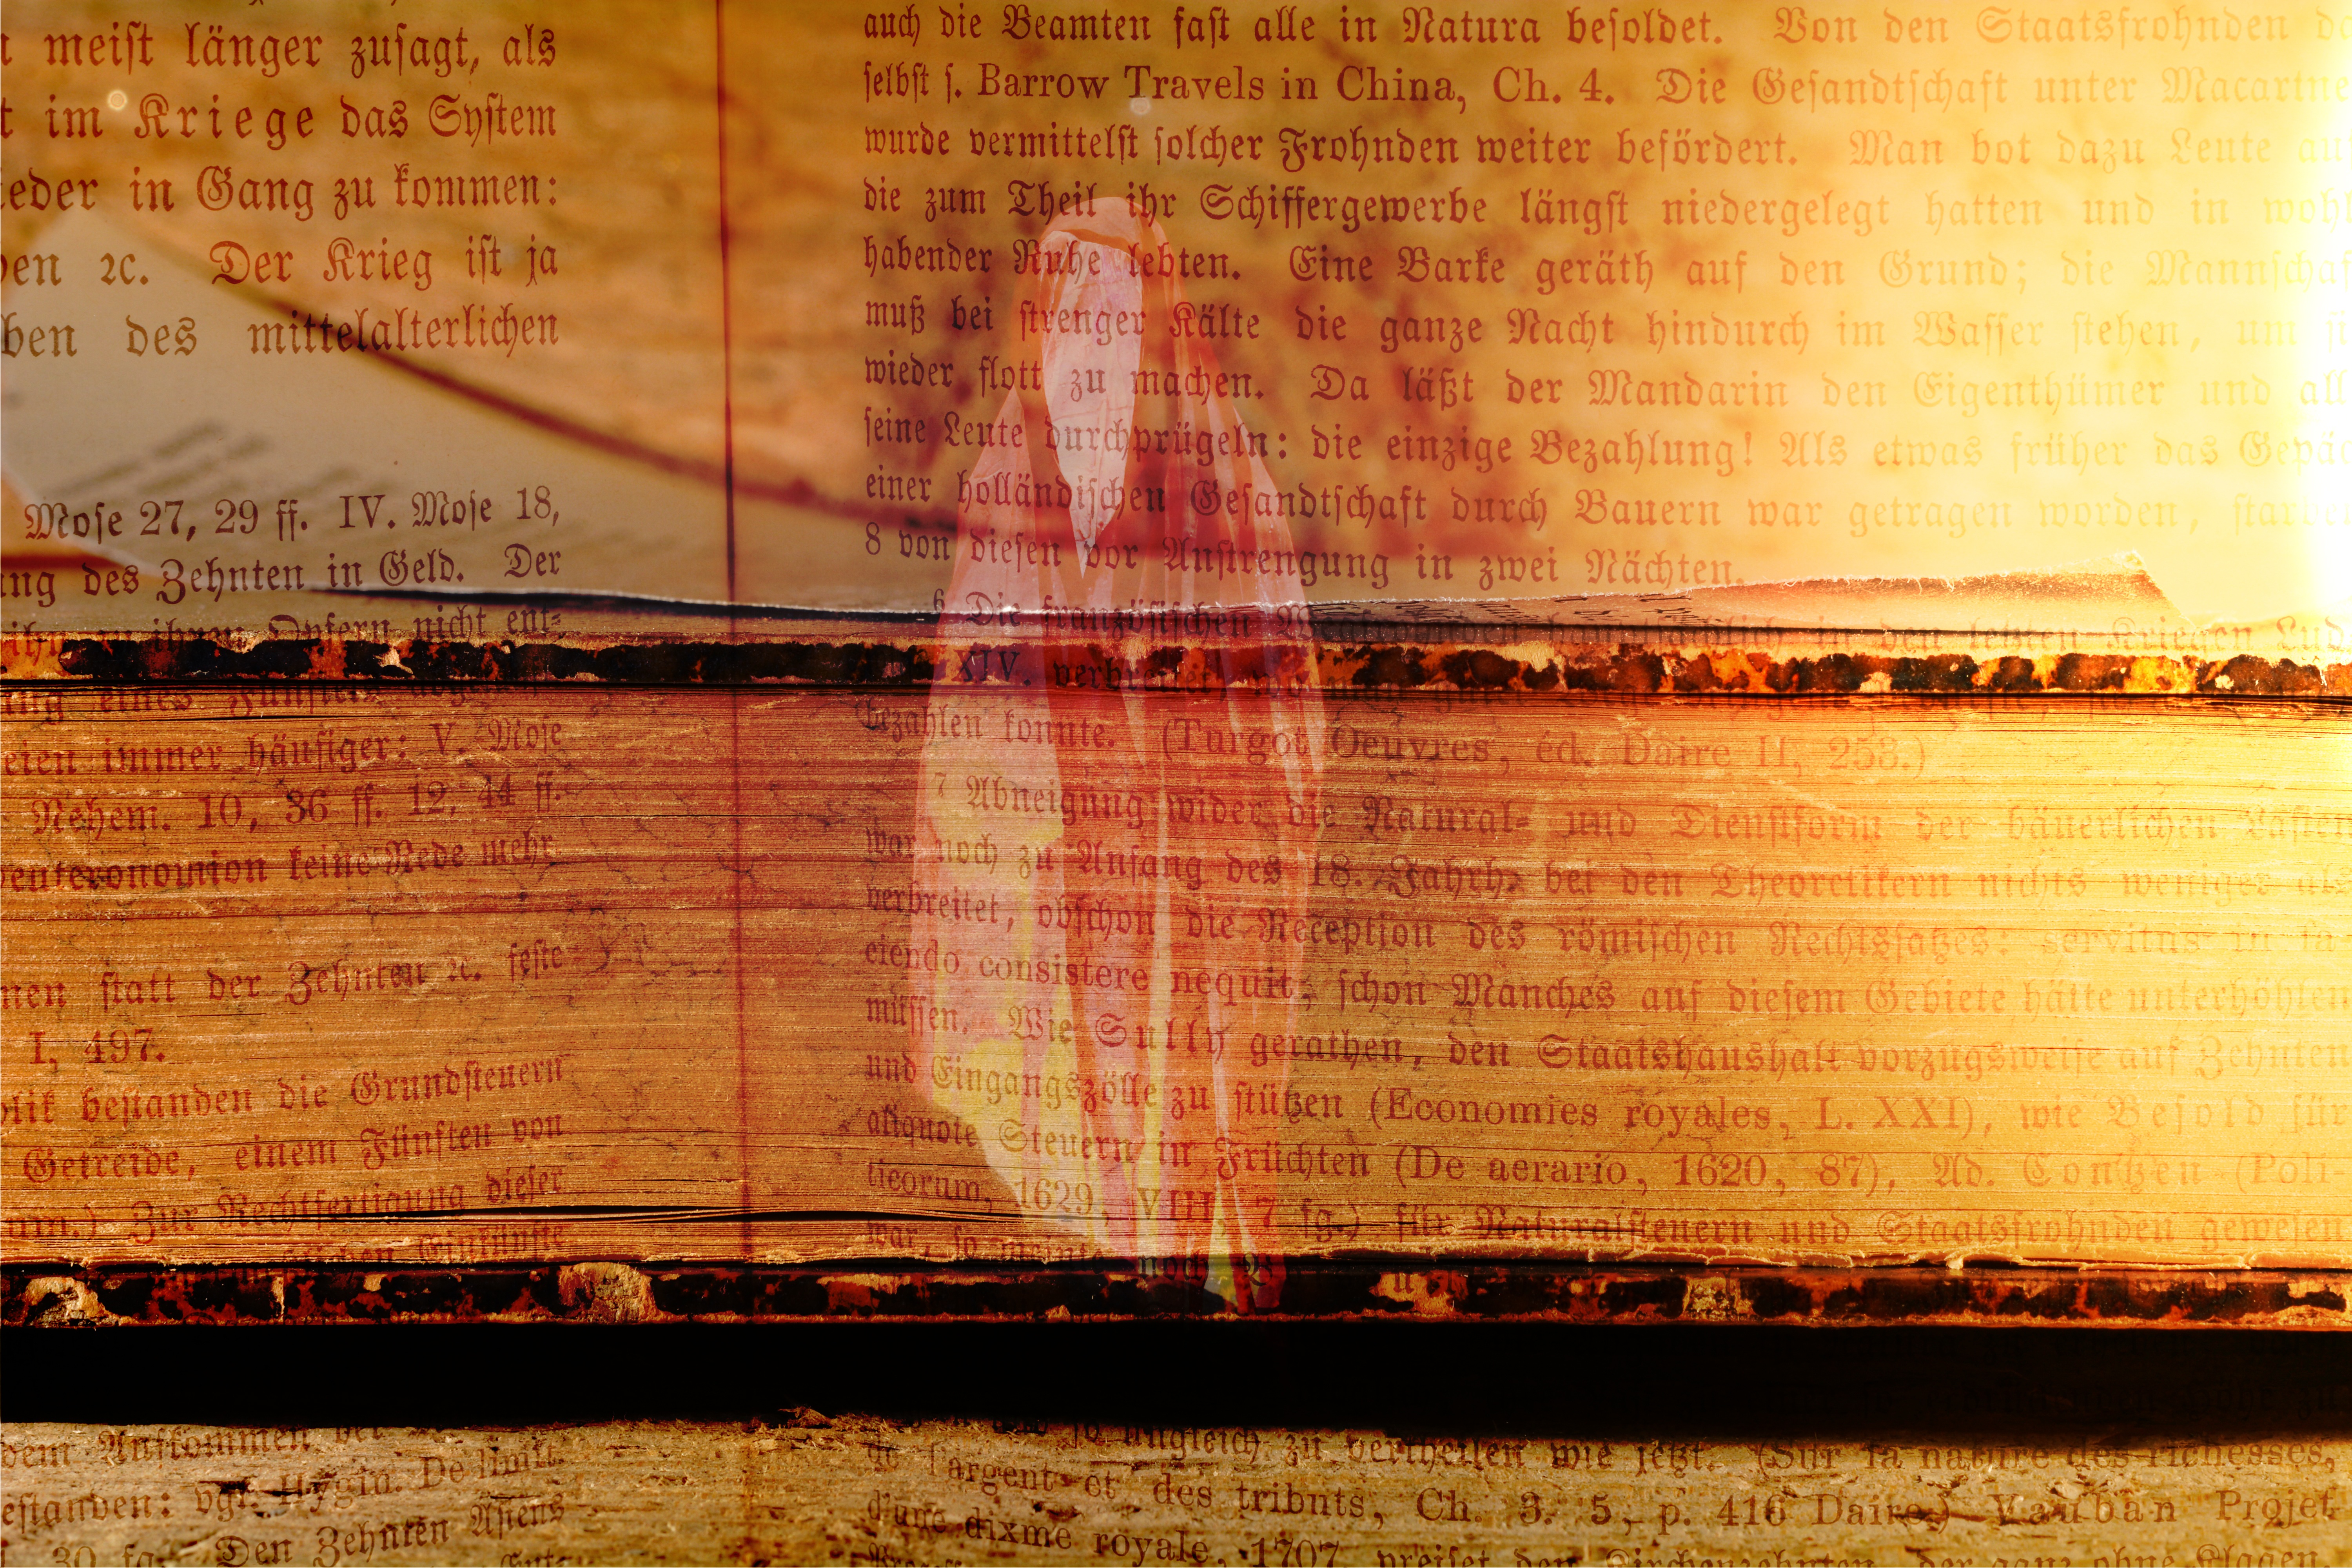
book, light, wood, texture, old, wall, red, color, font, temple, spirit, shape